La Barre-de-Semilly

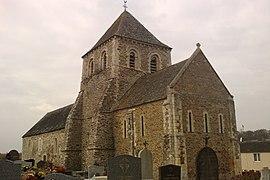
Saint-Ébremond church

La Barre-de-Semilly is a commune in the Manche department in the Normandy region in northwestern France.